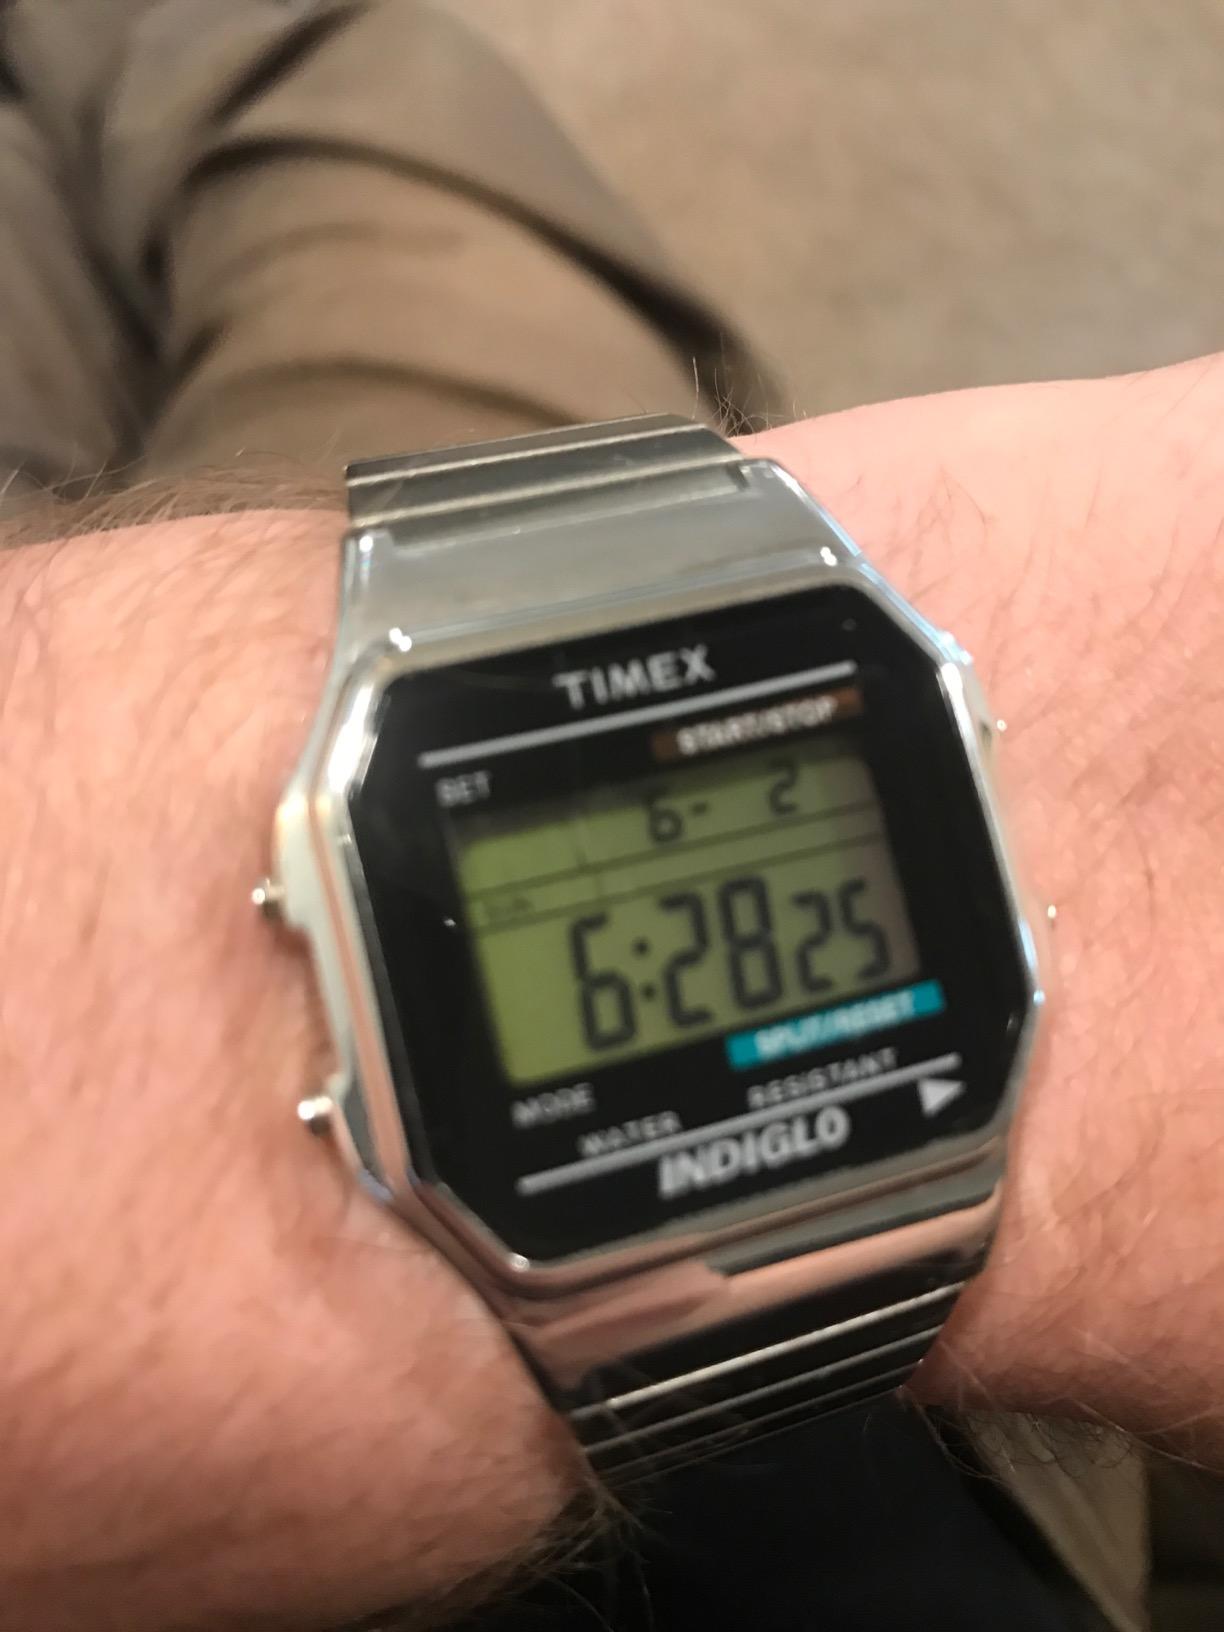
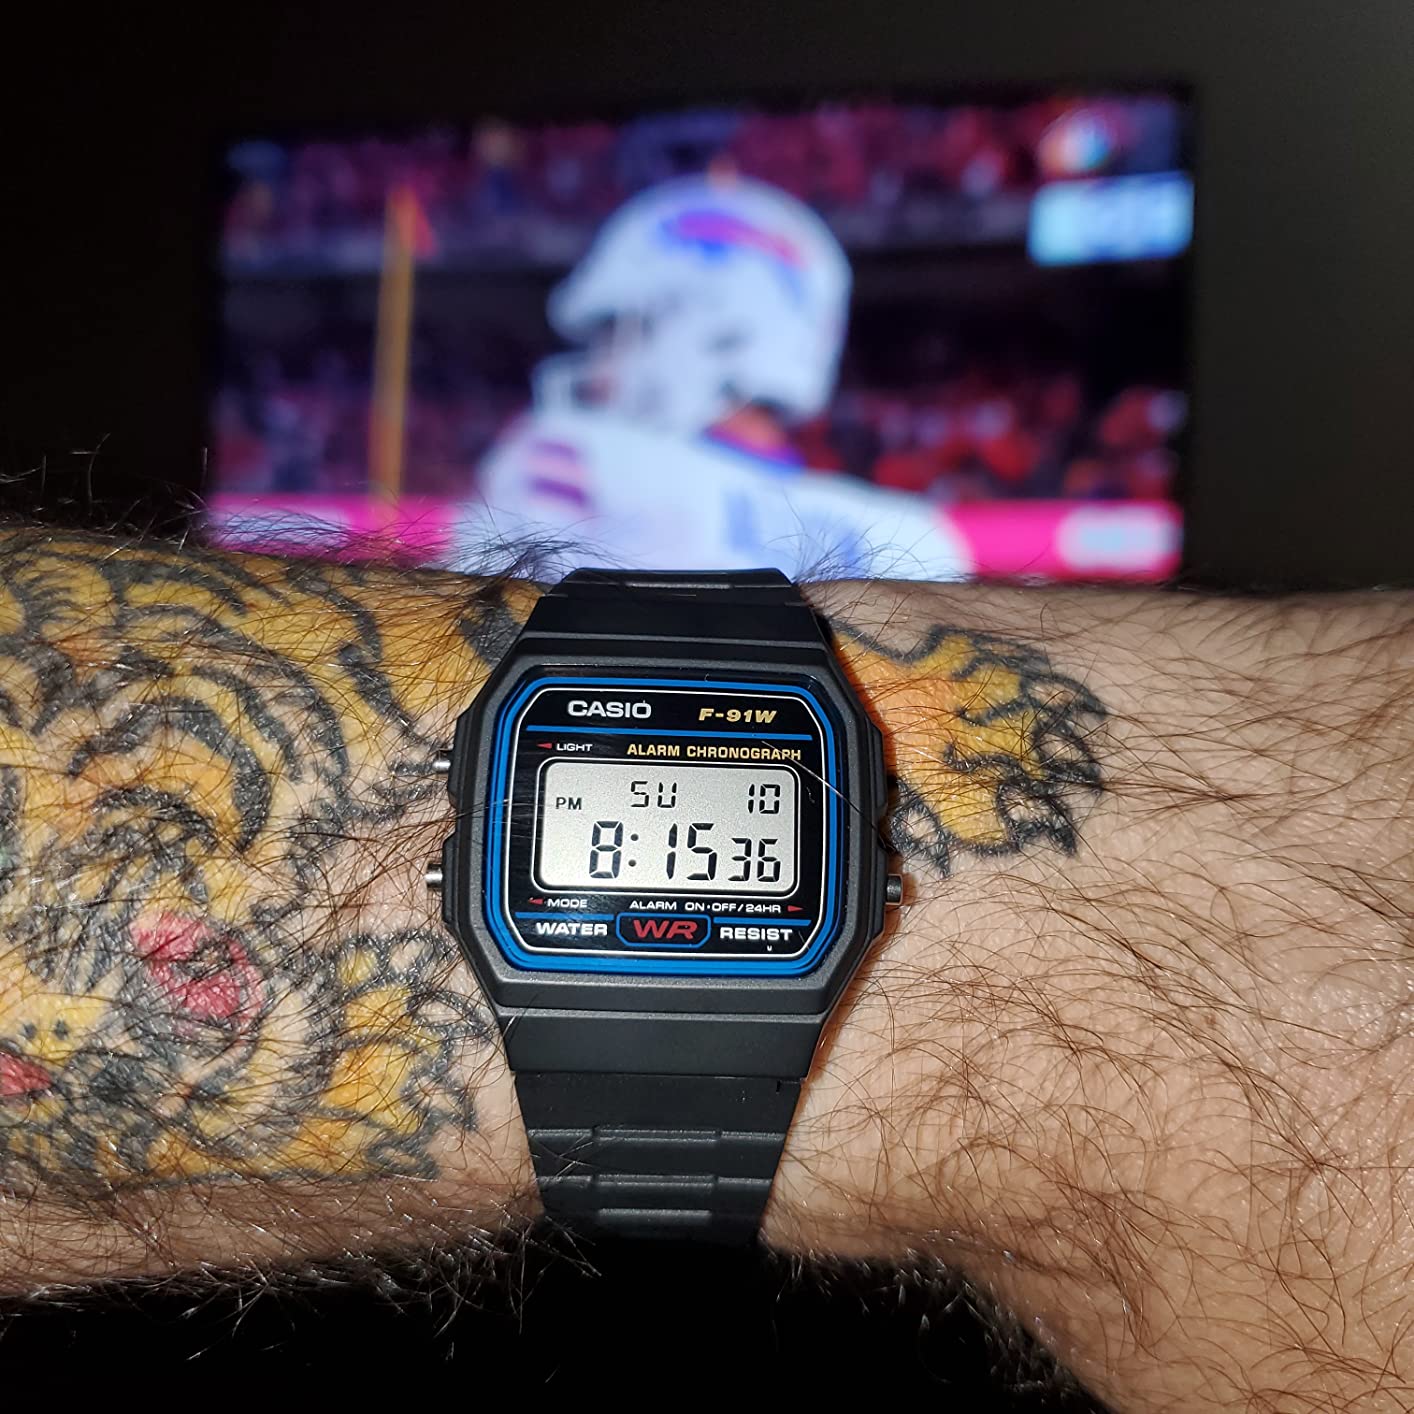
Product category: accessories_watch
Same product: no